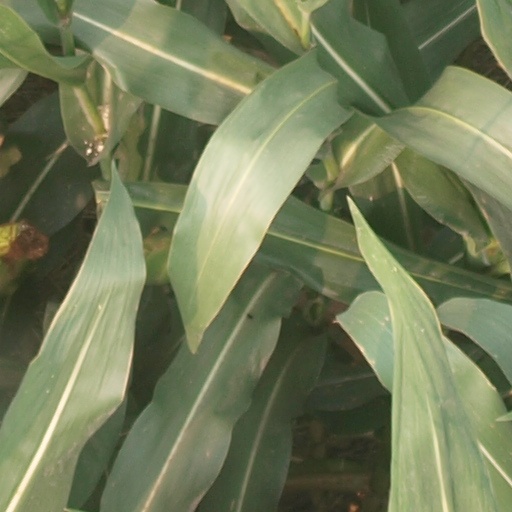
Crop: maize; corn